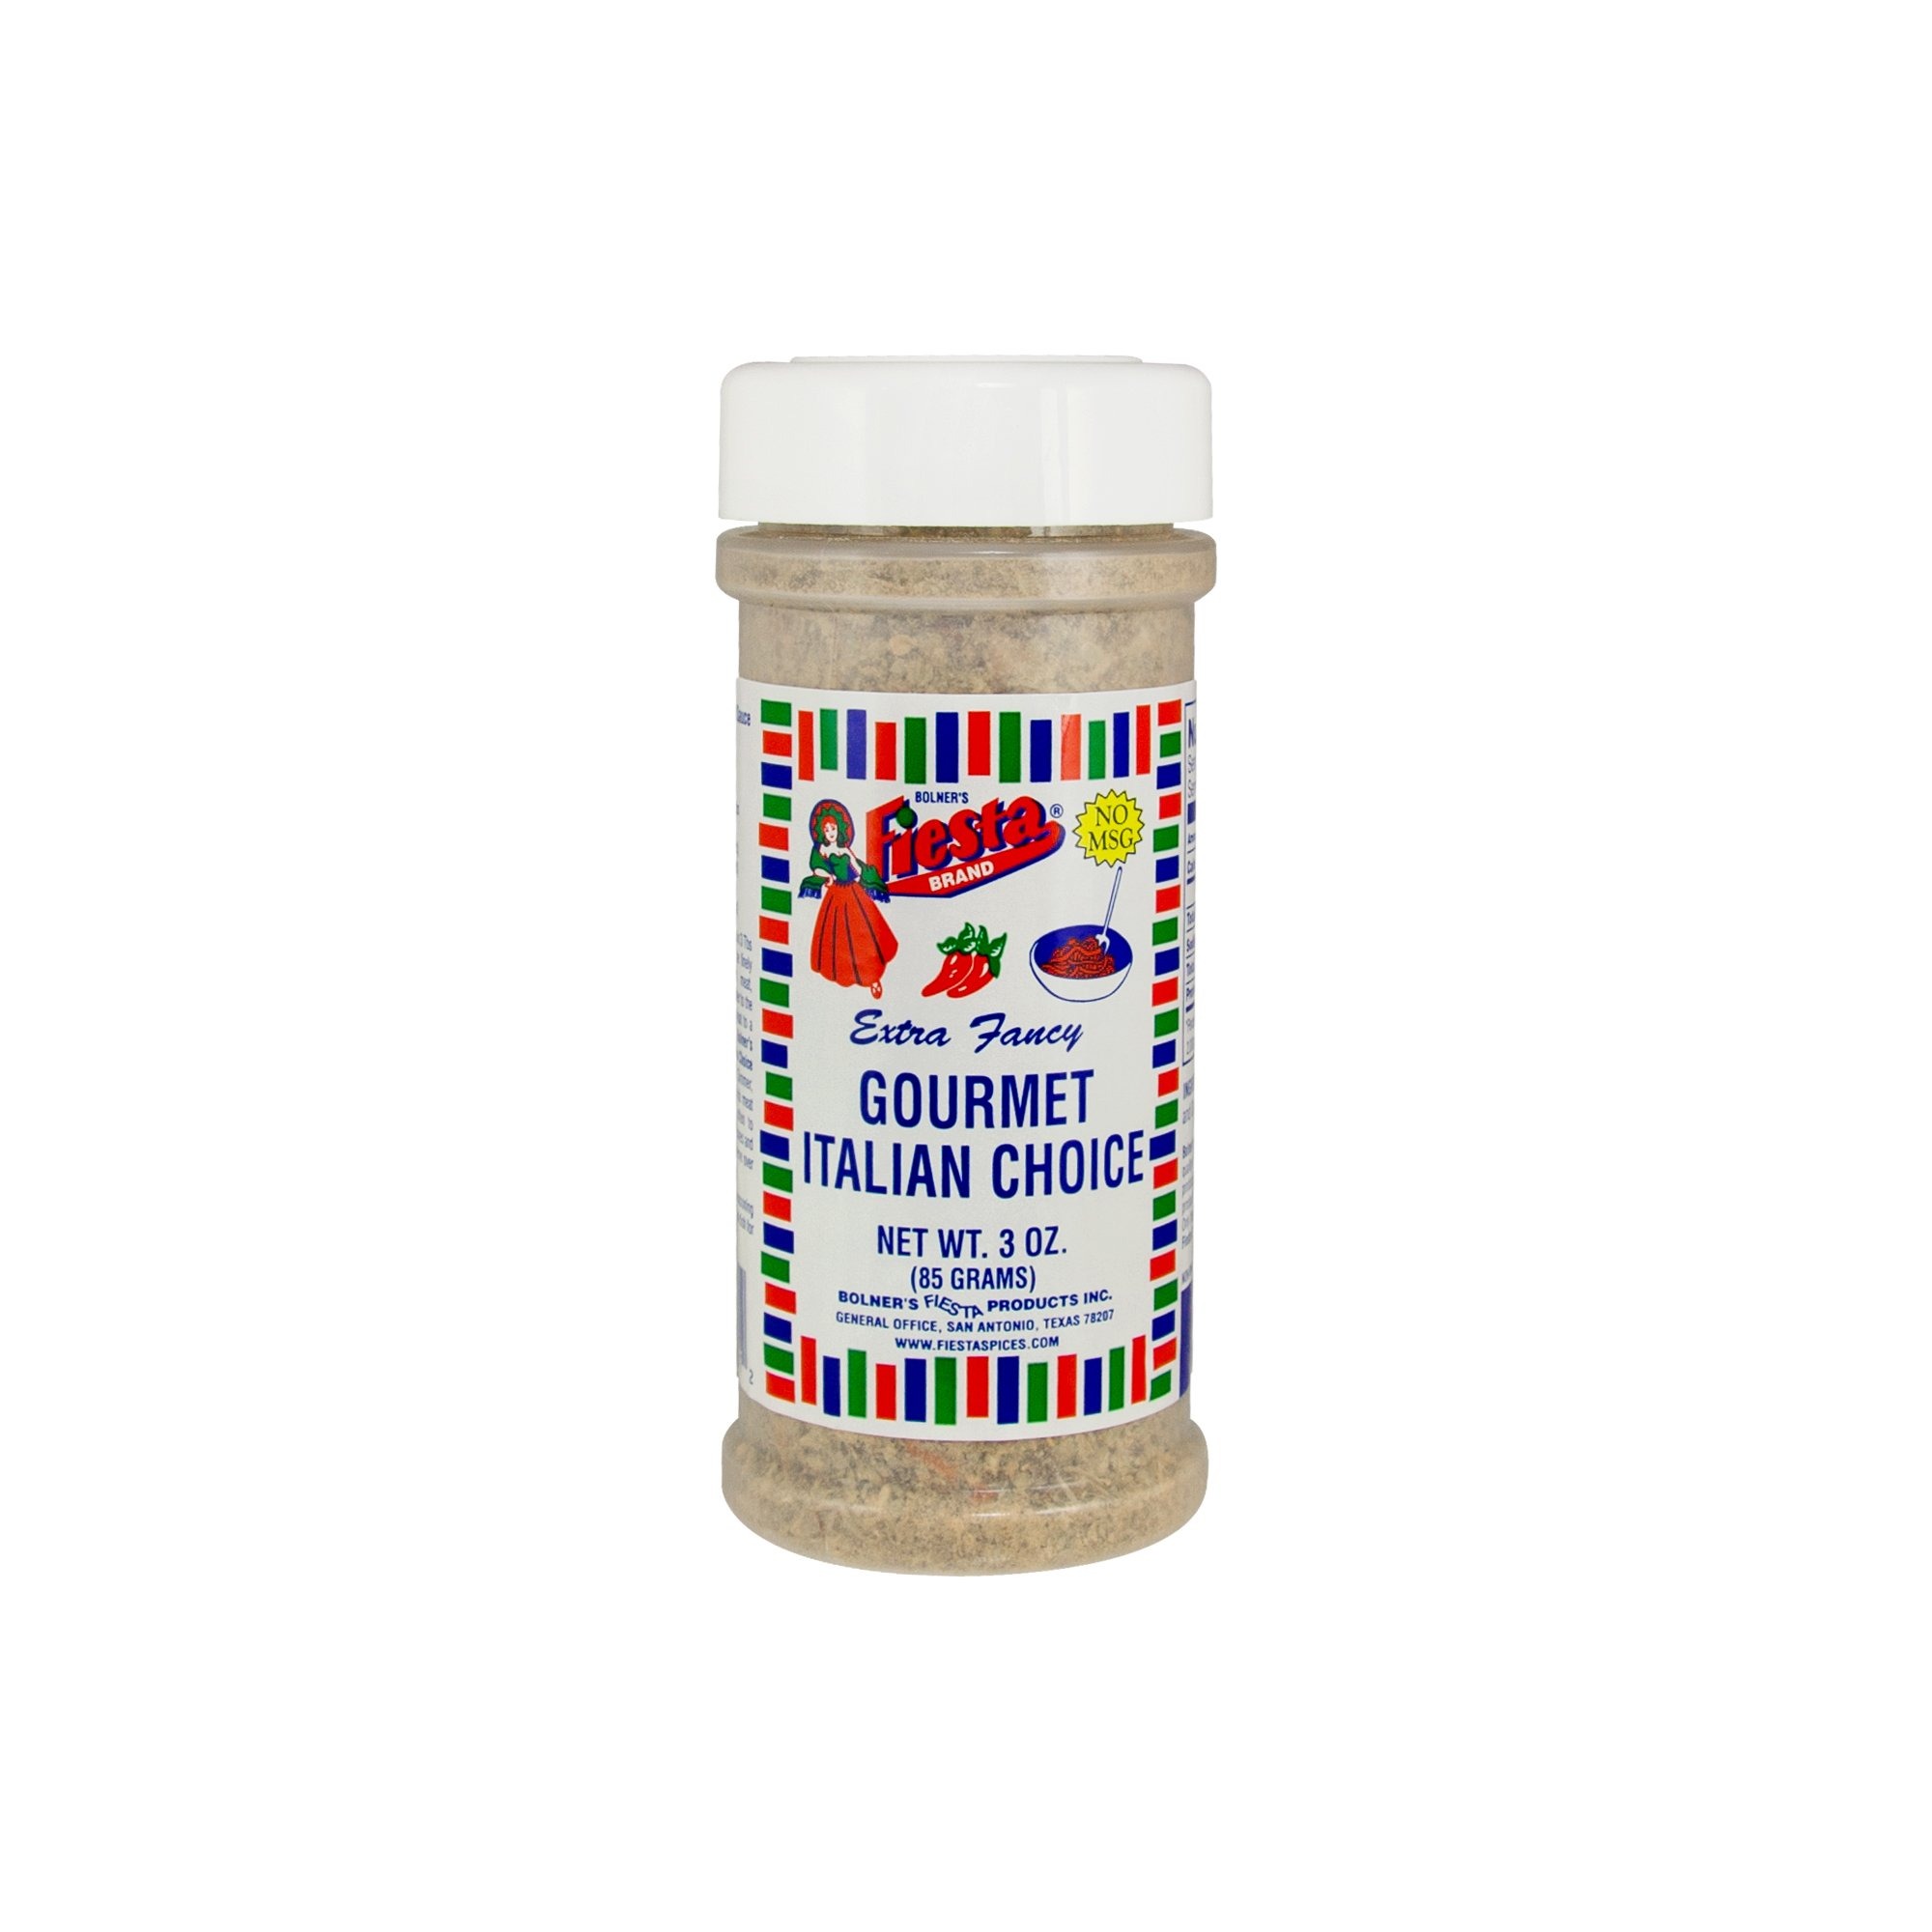
Item Name: Bolner's Fiesta Extra Fancy Gourmet Italian Choice 3oz
Bullet Point 1: Sprinkle this seasoning over any Italian dish for an added Mediterranean flare!
Bullet Point 2: Gluten-Free Products, Msg-Free Blends
Product Description: Gluten free. Non irradieted. MSG free. www.fiestaspices.com.
Value: 3.0
Unit: Ounce

Price: 3.63